CERN

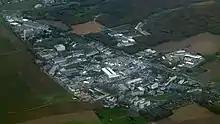
CERN's main site in Meyrin, Switzerland, looking towards the French border

The European Organization for Nuclear Research, known as CERN, is an intergovernmental organization that operates the largest particle physics laboratory in the world. Established in 1954, it is based in Meyrin, western suburb of Geneva, on the France–Switzerland border. It comprises 24 member states. Israel, admitted in 2013, is the only full member geographically out of Europe. CERN is an official United Nations General Assembly observer.